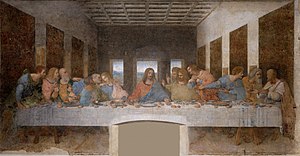
Den sidste nadver
Den Sidste Nadver af Leonardo da Vinci
Den sidste nadver var Jesu sidste måltid, hvor han skærtorsdag delte brød og vin med sine disciple.